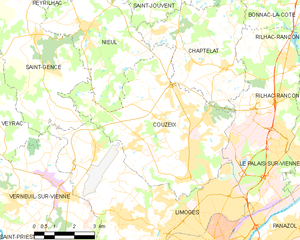
Carte des communes françaises Couzeix